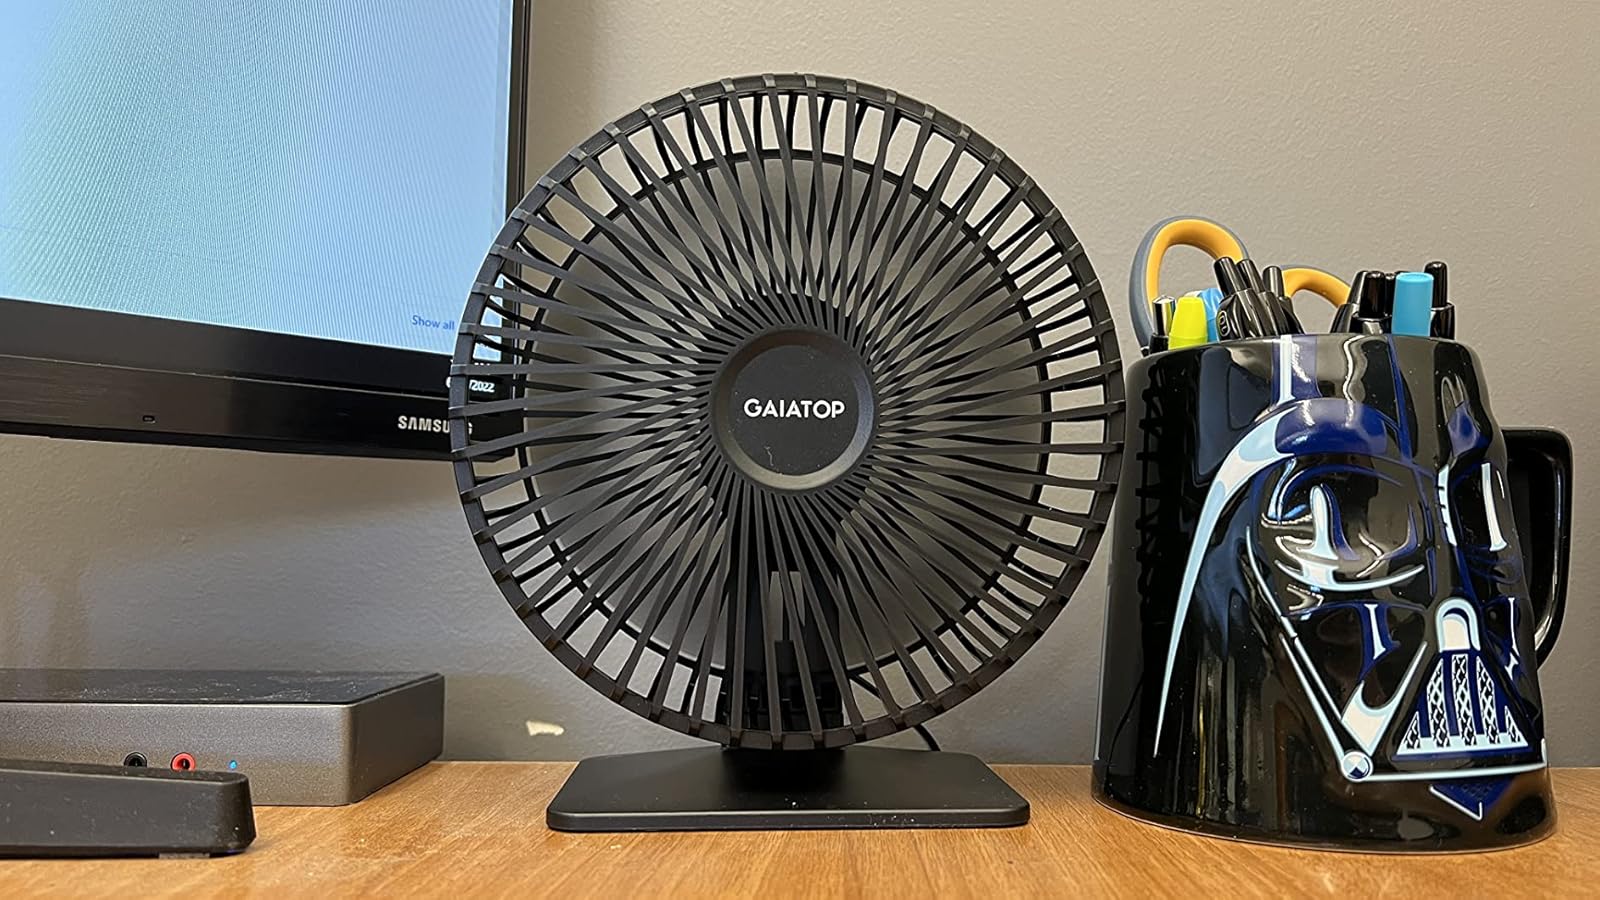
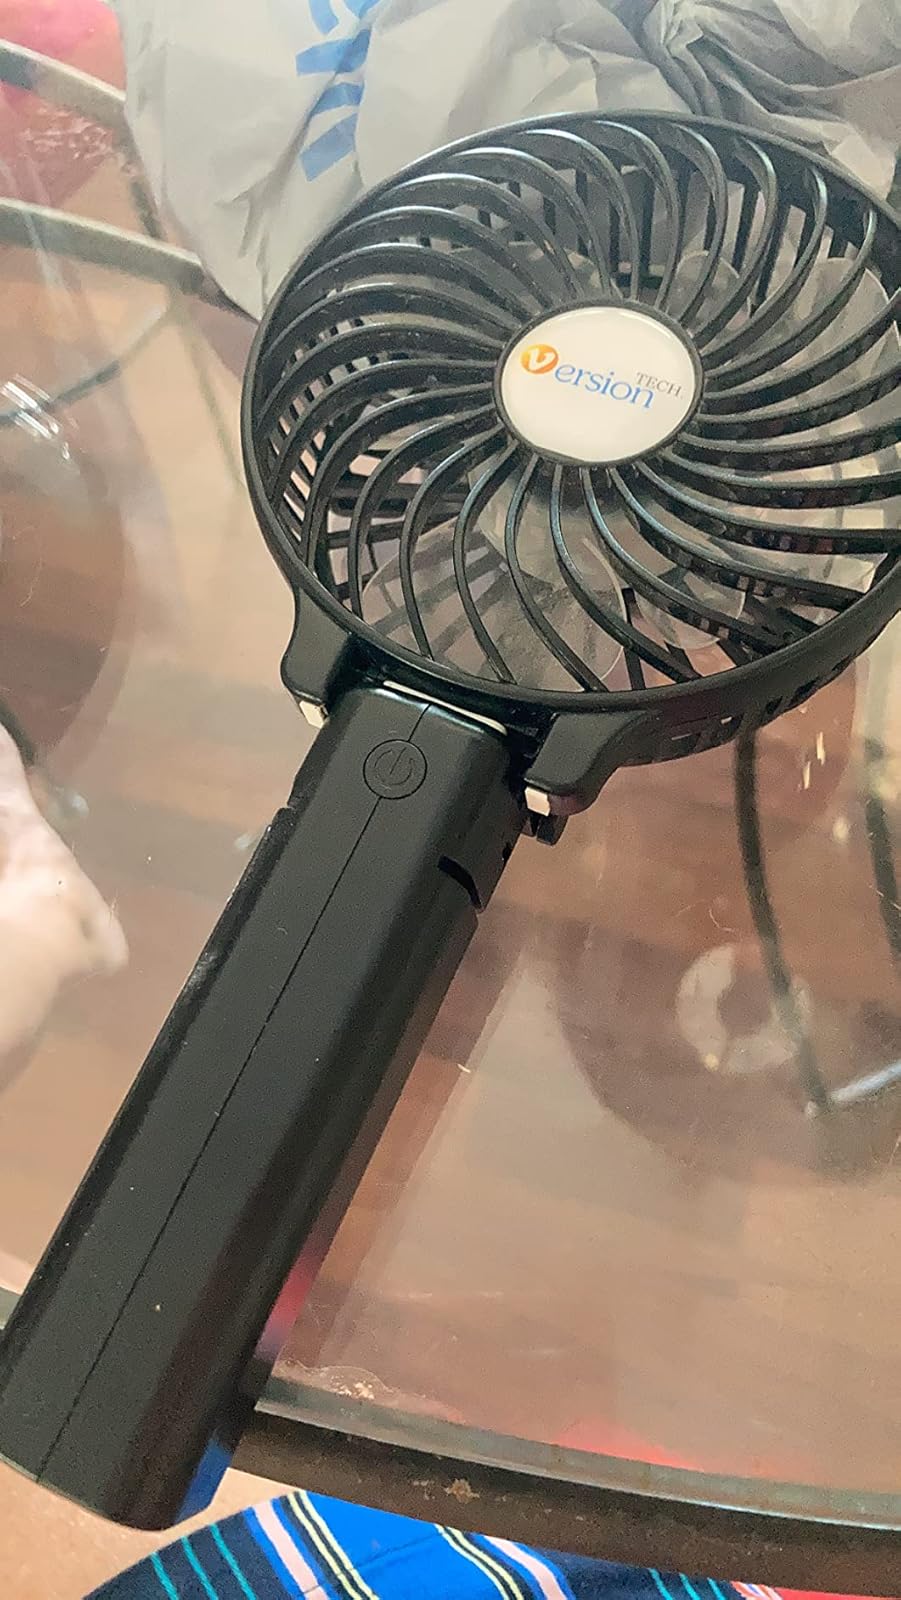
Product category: fan
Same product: no